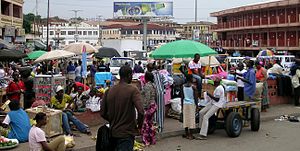
Ashanti (region)
Gadebillede fra regionshovedstaden Kumasi
Ashanti er en administrativ region beliggende centralt i Ghana med regionshovedstad i byen Kumasi. Den grænser med nord nordvest til regionen Brong-Ahafo, mod syd til Central-regionen, mod sydvest ril Western-regionen og mod øst til Eastern-regionen. Hovedparten af regionens indbyggere er fra ashantifolket, der er en af Ghanas største etniske grupper. Store dele af landets produktion af kakao dyrkes i Ashanti, og regionen er også en vigtig del af Ghanas guldgravningsindustri. Kratersøen Bosumtwi ligger i regionen.